1908 Summer Olympics

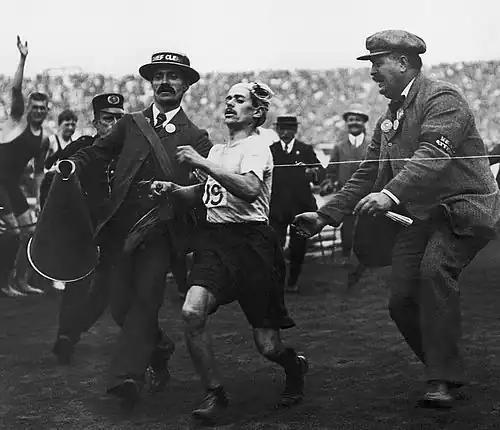
Dorando Pietri finishes the marathon.

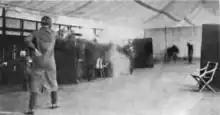
Original caption: "One of the most curious contests at the Olympic Games is the duelling with wax bullets. The combatants are as elaborately protected as a German student duellist, and even the revolver has a large hand-guard. The helmet has a plate-glass window."

The most famous incident of the games came at the end of the marathon. Dorando Pietri, Italy, began his race at a rather slow pace, but in the second half of the course began a powerful surge moving him into second position by the mark, 4 minutes behind South African Charles Hefferon. When he knew that Hefferon was in crisis, Pietri further increased his pace, overtaking him at the mark.